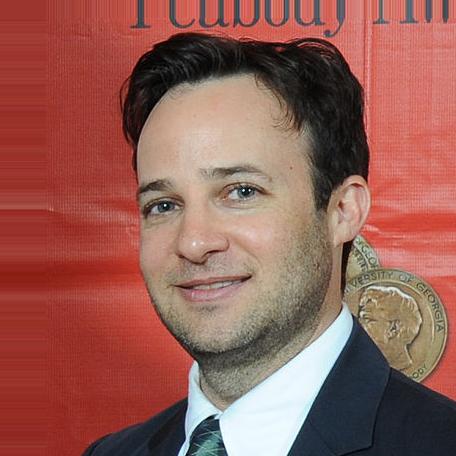
Age: 38